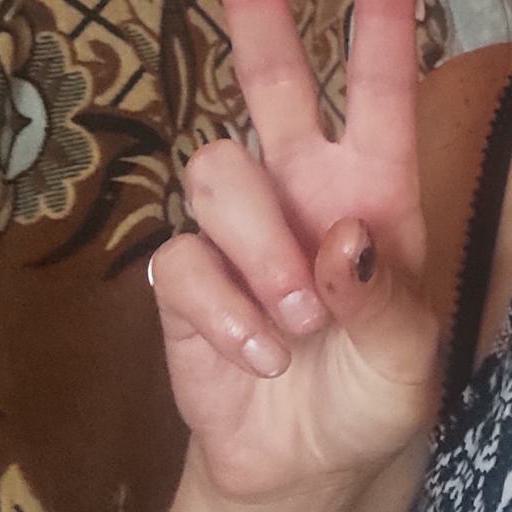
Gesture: peace